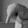
ASL letter: Q